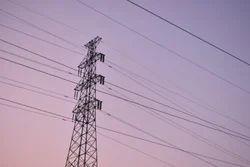
Label: Ht_And_Lt_Electrical_Works